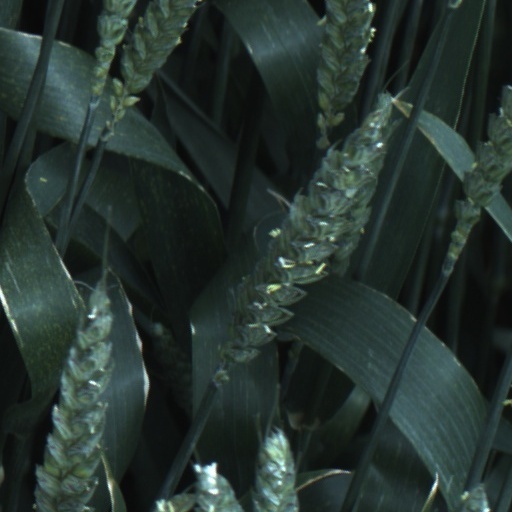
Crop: wheat